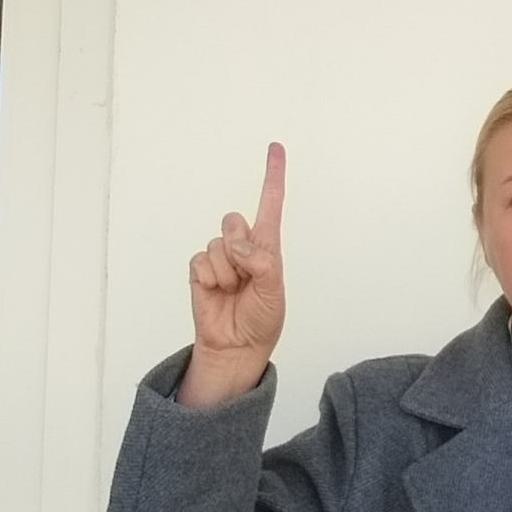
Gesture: one